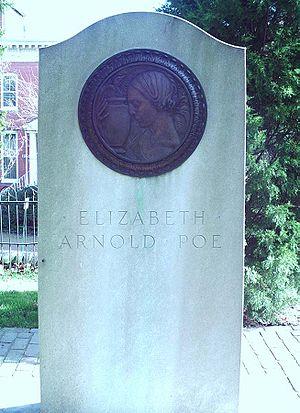
Elizabeth Arnold Poe, également appelée Eliza, née en 1787, morte en 1811, est une actrice américaine de naissance anglaise et la mère de l'écrivain américain Edgar Allan Poe.